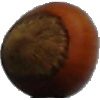
Label: Nut Forest 1